Lucy Bethia Walford

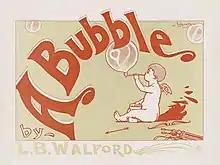
A Bubble by L. B. Walford art poster, c. 1895

Walford was educated privately by German governesses. Her reading included works by Charlotte Mary Yonge and Susan Ferrier, and in later years Jane Austen. The family moved to Edinburgh in 1855, where guests included the artist Noël Paton, who encouraged her to take up painting. In 1868 and several succeeding years she exhibited at the annual exhibition of the Royal Scottish Academy. Her first short piece of writing appeared in the "Sunday Magazine" in May 1869.